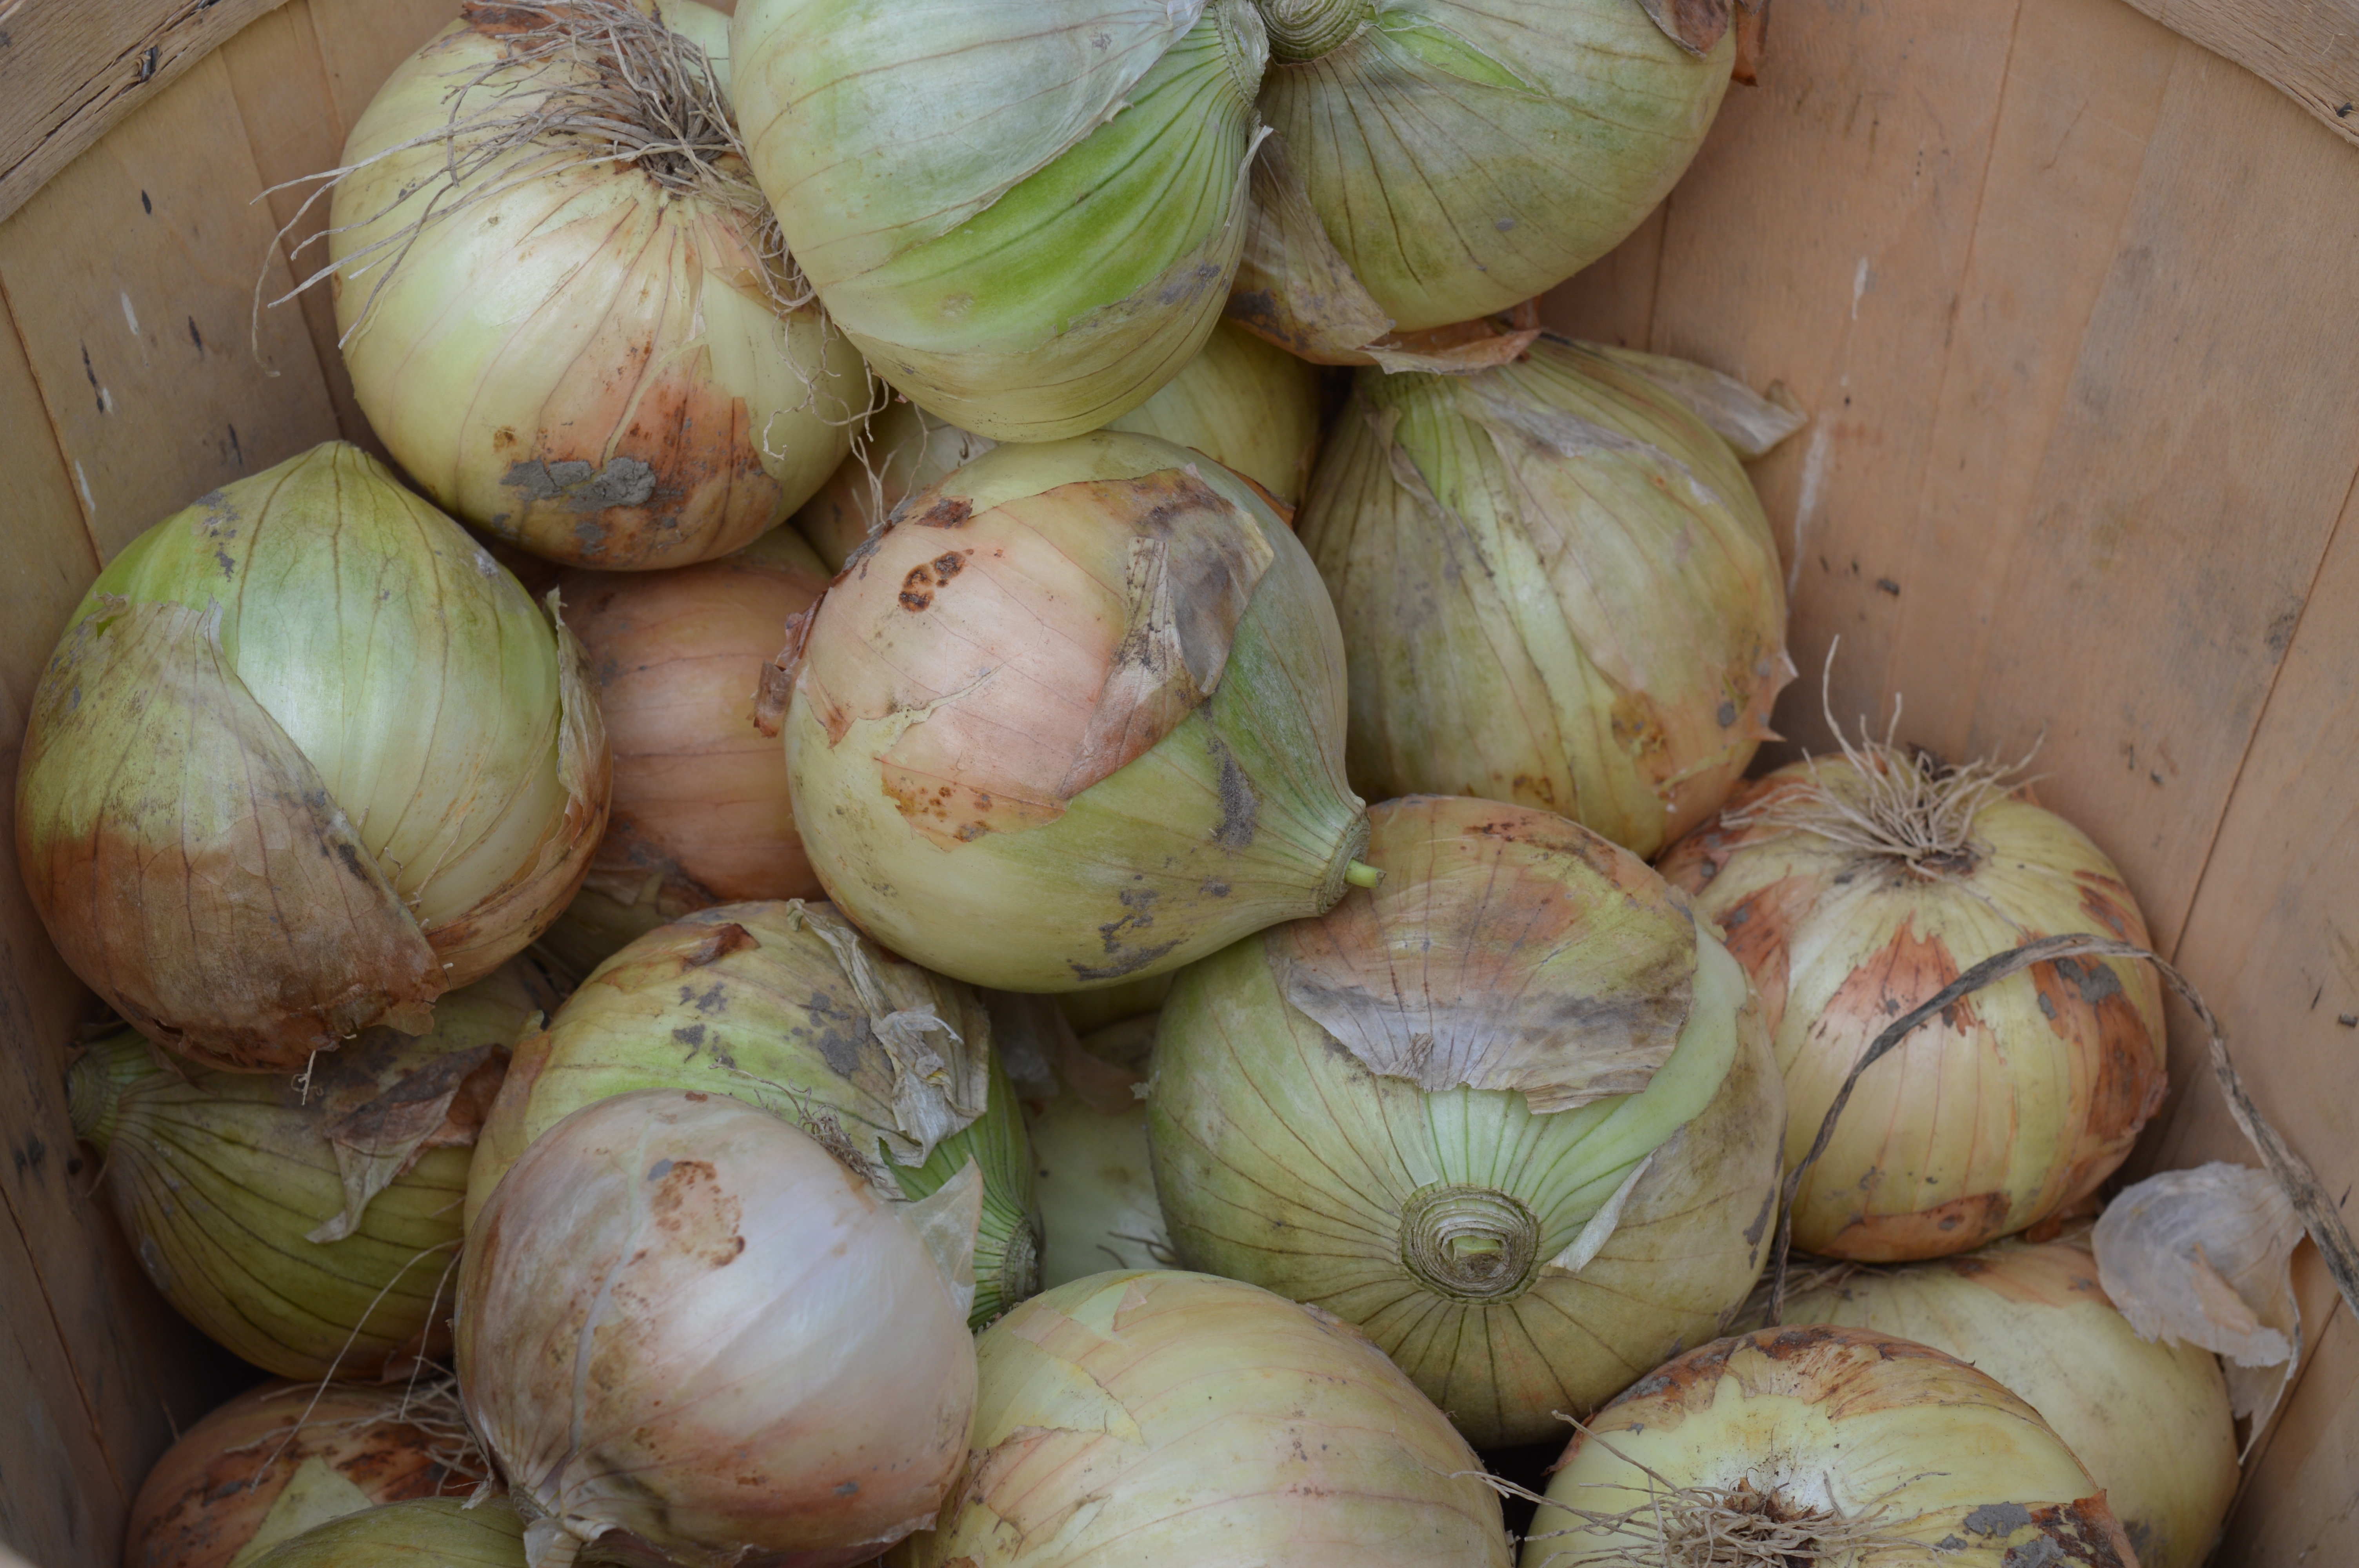
plant, food, produce, vegetable, fresh, market, groceries, healthy, onion, vegetables, thistle, raw, organic, onions, farmer's market, flowering plant, shallot, winter squash, land plant, onion genus